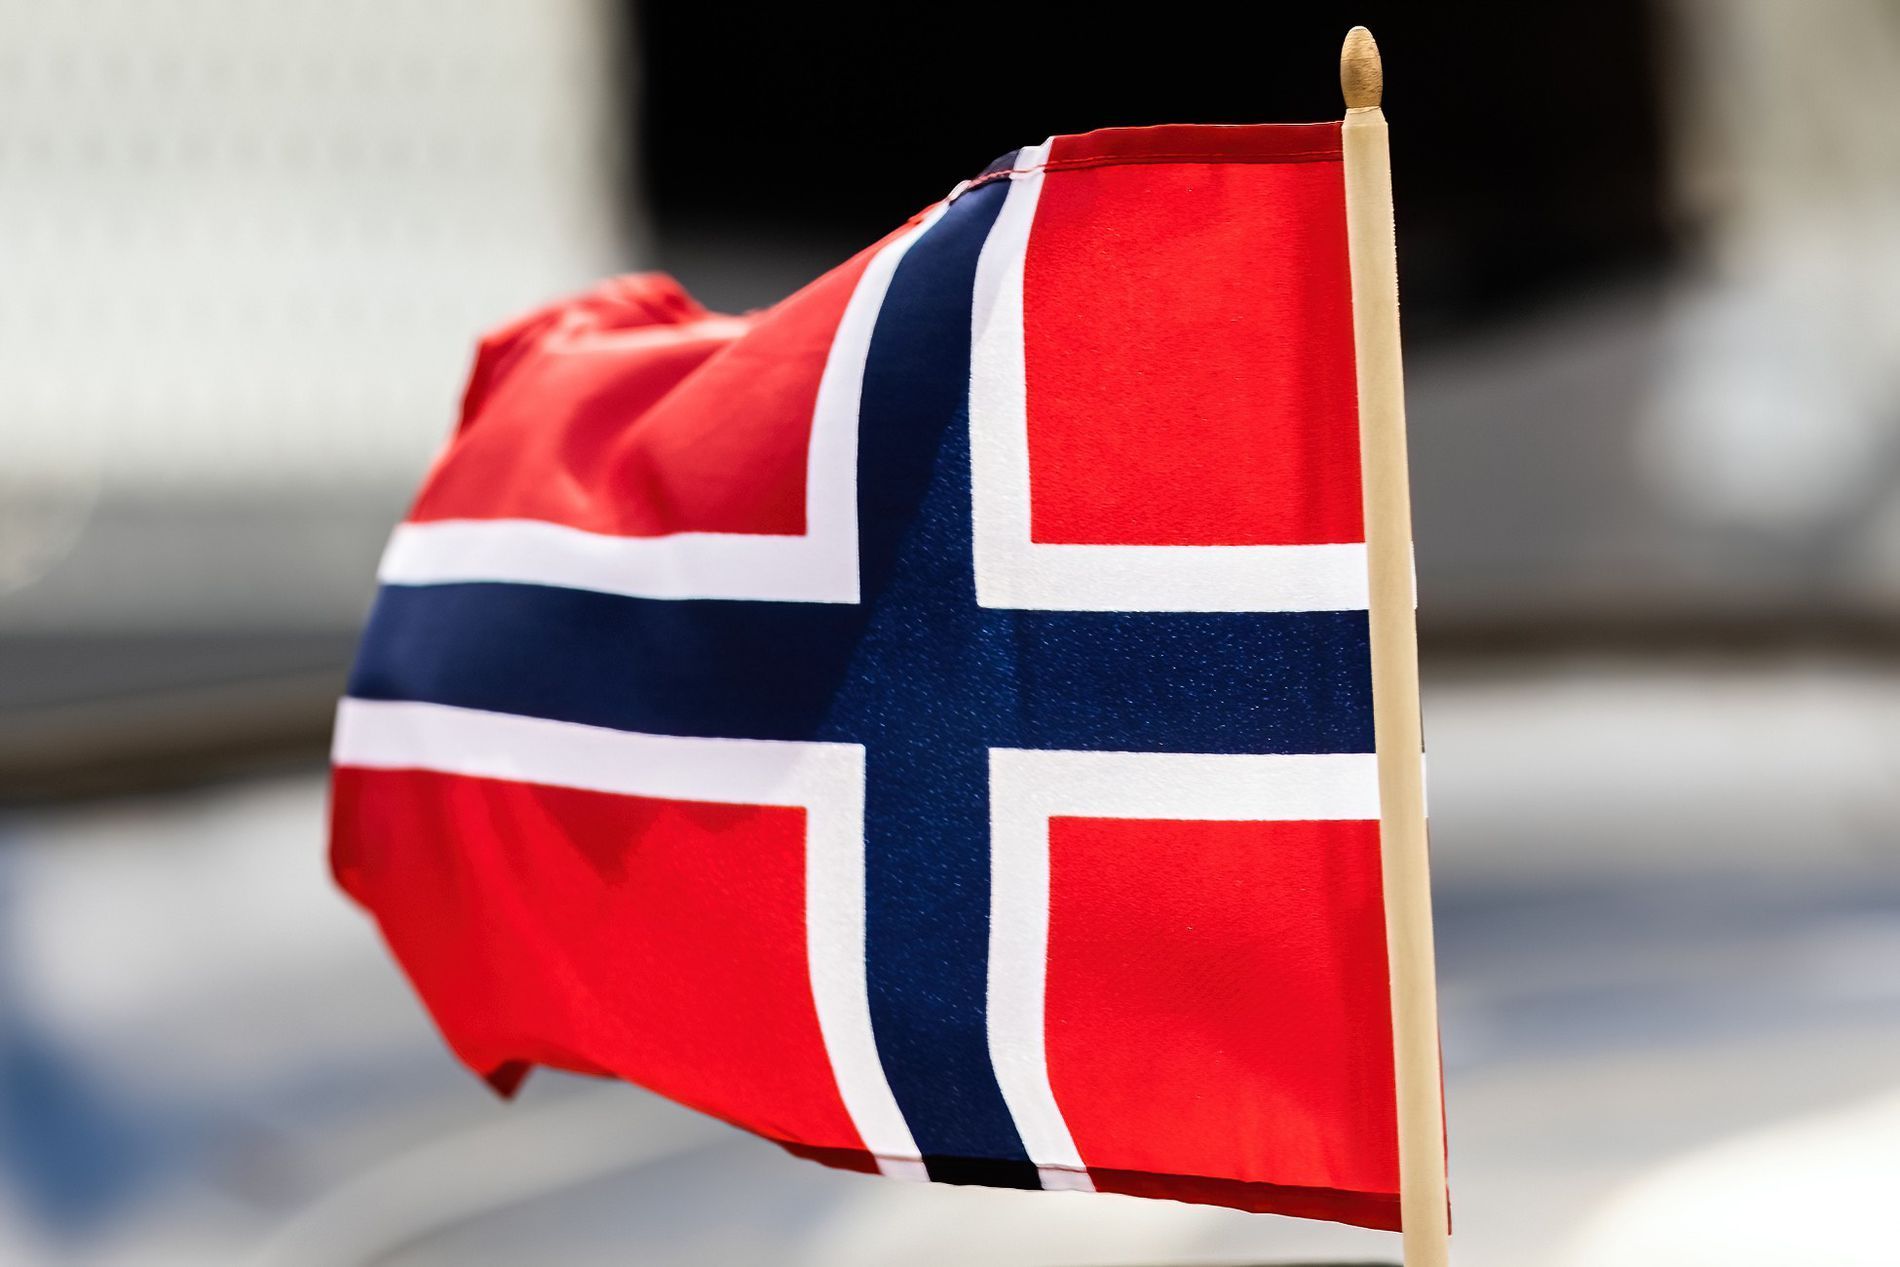
Norway Flag
This is an image of the national flag of Norway. It features a red color with a blue cross surrounded by a white border. The flag is waving in the wind.
Close up shot from a slightly angled angle, showing the flag clearly against a blurred background. Natural daylight enhances the flag's bright colors. The scene conveys a patriotic atmosphere.
Labels: Flag, Norway Flag, Background
Camera: Canon Canon EOS R5
Lens: RF85mm F1.2 L USM
Aperture: F1.8
Exposure: 1/6400 sec
ISO: 100
Focal length: 85